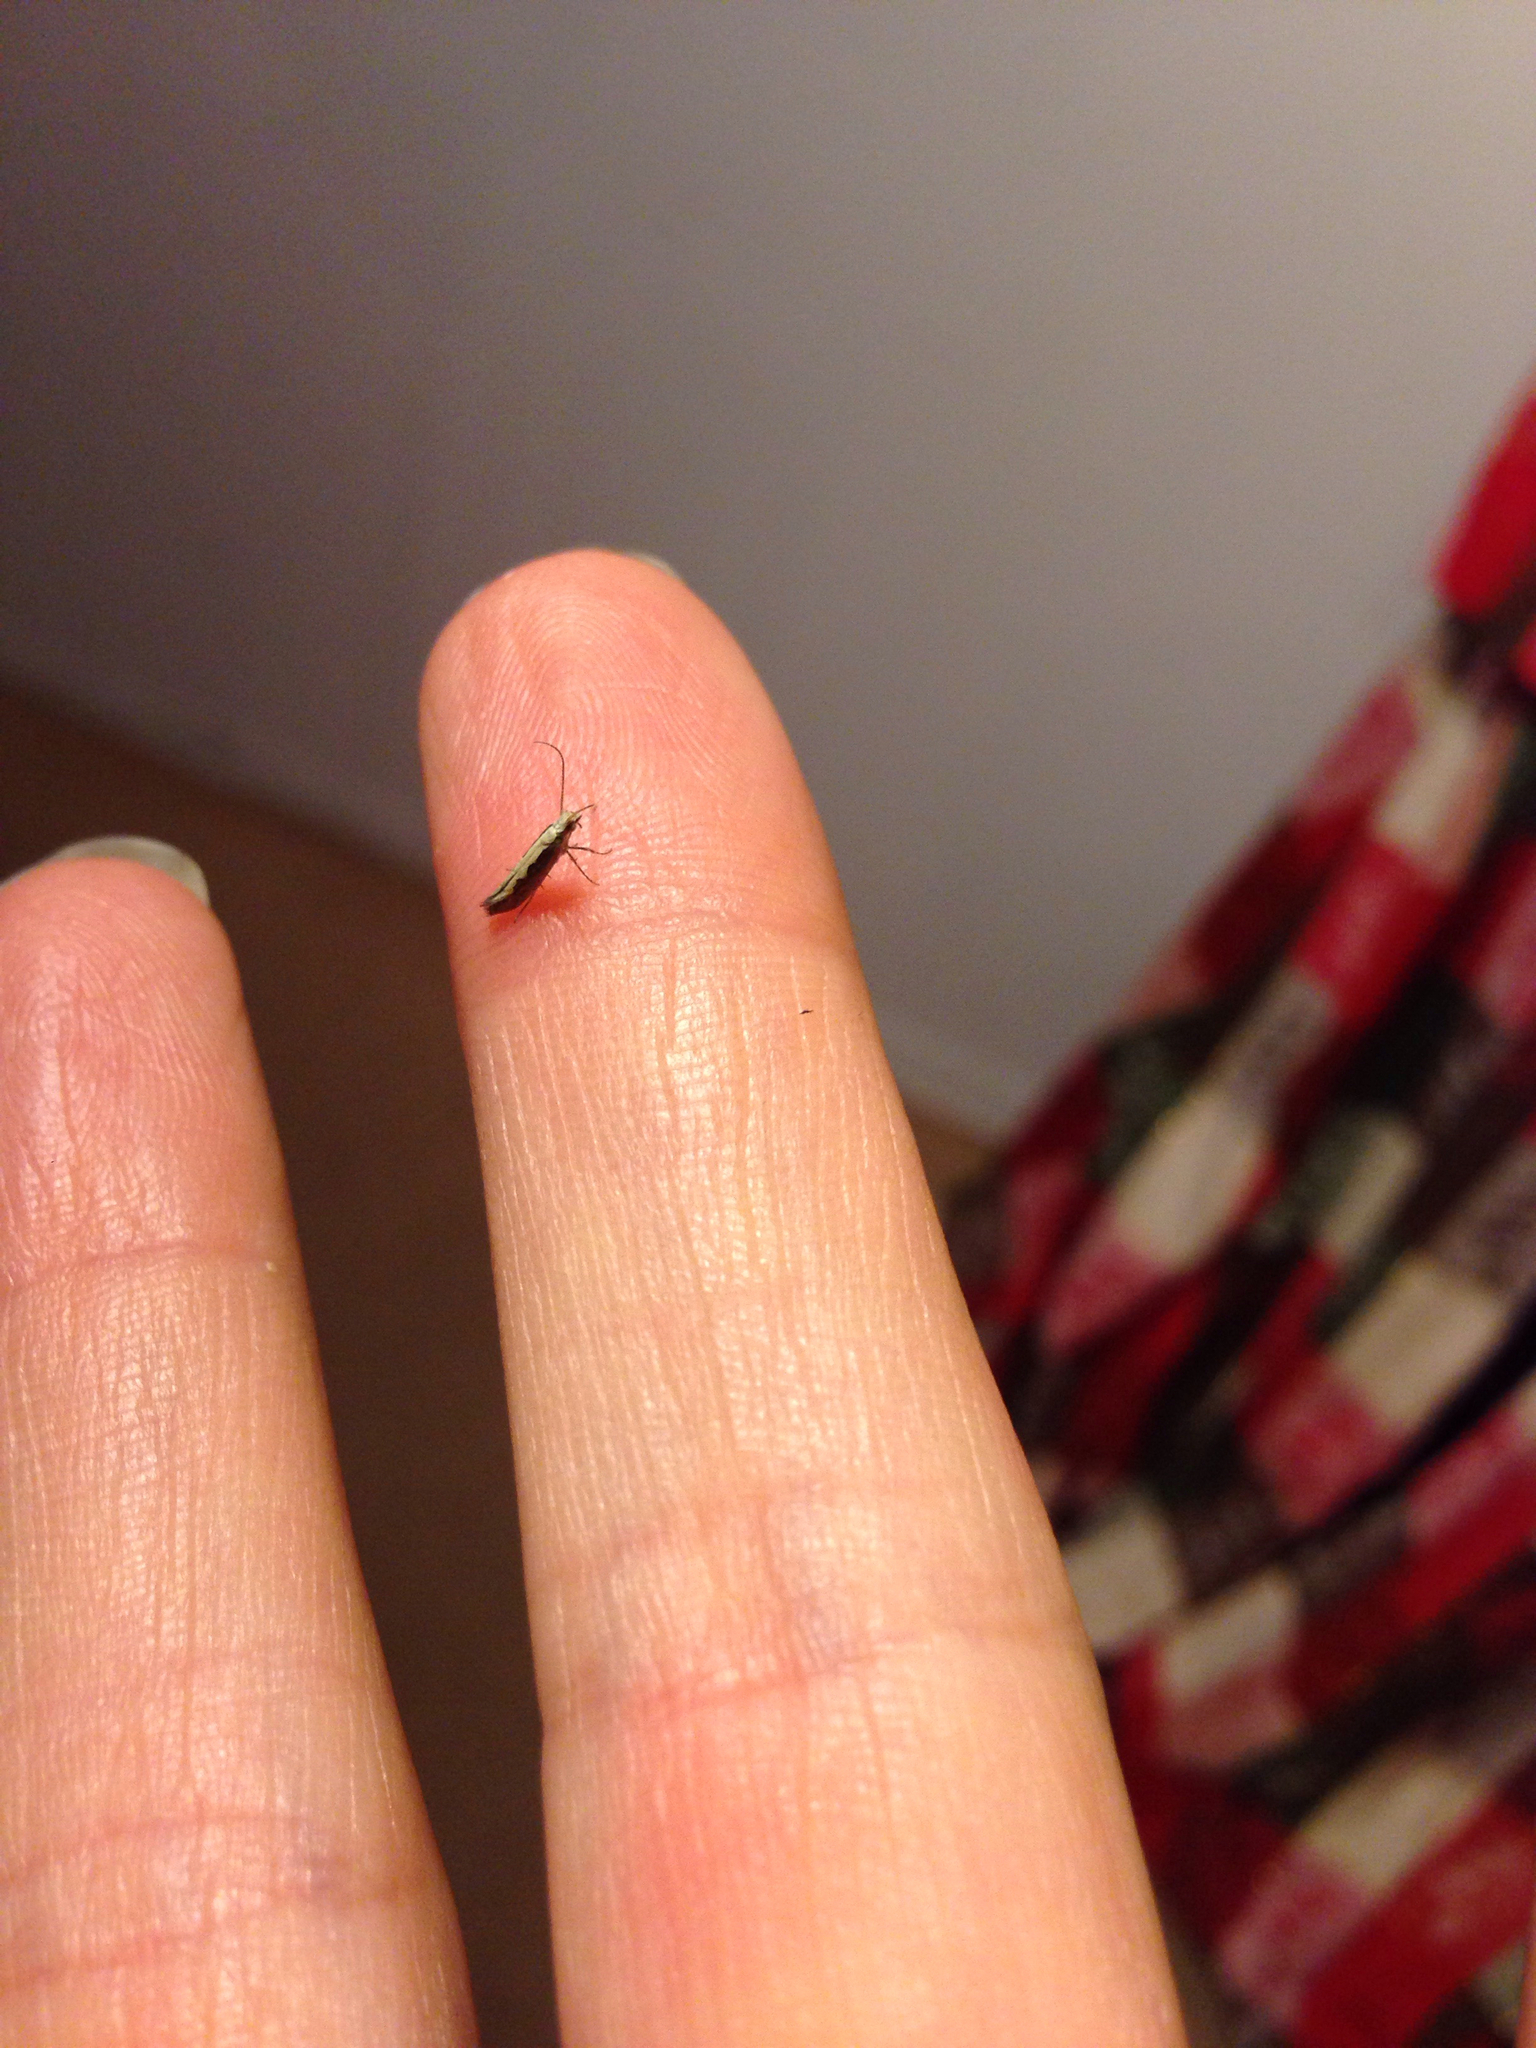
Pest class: diamondback_moth